Penn Masala

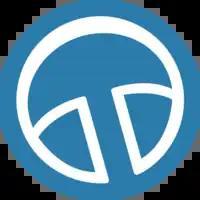
Penn Masala's logo

Penn Masala performs around the world, with much of their traveling done in the United States; the group performs at numerous universities and events across the world, spanning cities from Kolkata to London to Montreal and San Francisco.